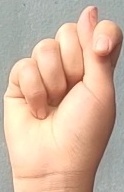
ASL sign: T